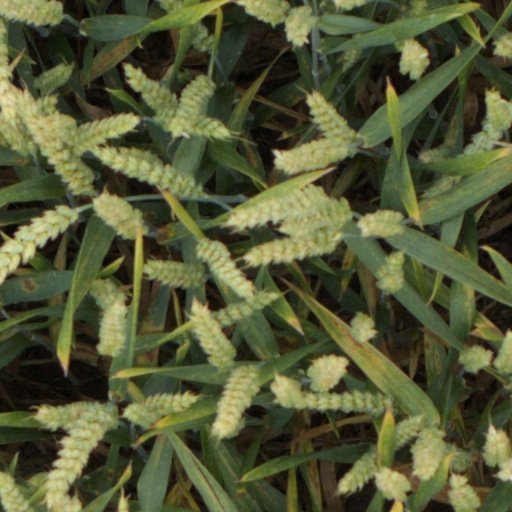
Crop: wheat